Lincoln Park (New Orleans)

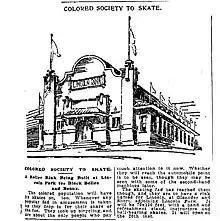
Lincoln Rink drawing of this skating rink under construction in 1906

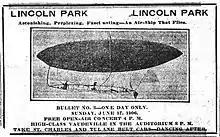
"Bullet No. 2" "Air-ship" ad for demonstration on Sunday, June 17th, 1906

Lincoln Park was a noted amusement park in New Orleans, Louisiana from 1902 to 1930. It was located in the city's Gert Town section, on the downtown side of Carrollton Avenue between Olive and Forshay Streets (near where Earhart Boulevard intersects Carrollton Ave now). It was devoted to amusements for the city's African American population.